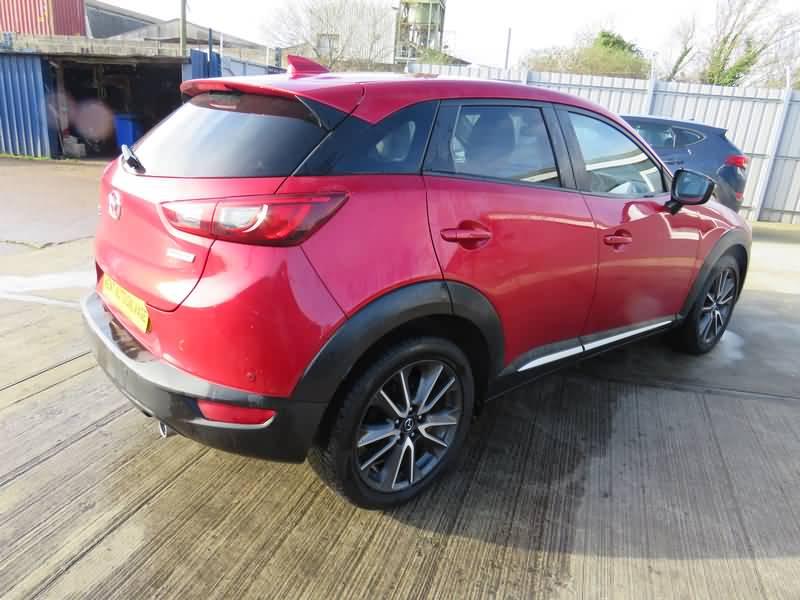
Aucun dommage détecté.
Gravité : aucun